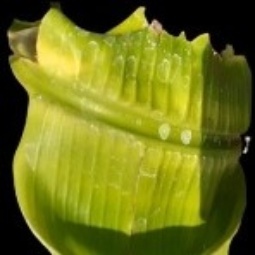
Label: Calcium